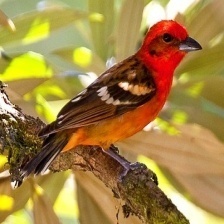
Species: FLAME TANAGER
Scientific name: PIRANGA BIDENTATA